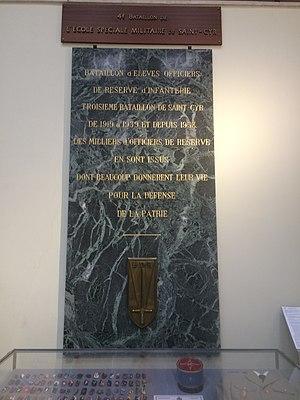
Présentation de la formation EOR/4° Bataillon de l'ESM de Saint-Cyr à Coetquidan à l'intérieur du Musée du souvenir des écoles en 2019
Le 4ᵉ bataillon de l'École spéciale militaire de Saint-Cyr est l'une des trois écoles de formation des officiers français de l'Armée de terre.
La liste des musées du Morbihan recense de manière exhaustive les musées et espaces muséaux situées dans le département français du Morbihan. Sont également recensés les types de collections qu'ils abritent, ainsi que la date d’ouverture au public, l'appelation Musée de France et la notice Muséofile, le cas échéant.